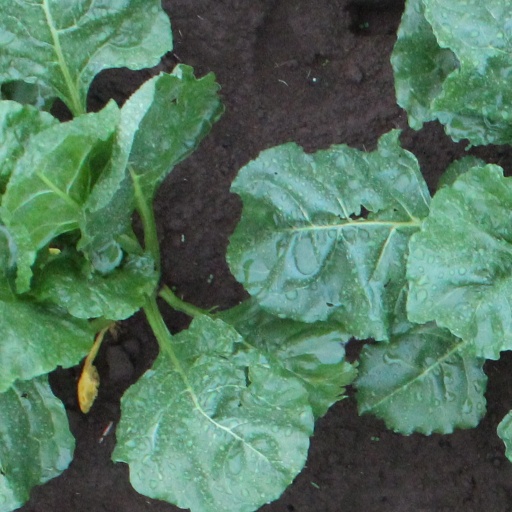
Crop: sugar beet